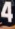
Number: 4